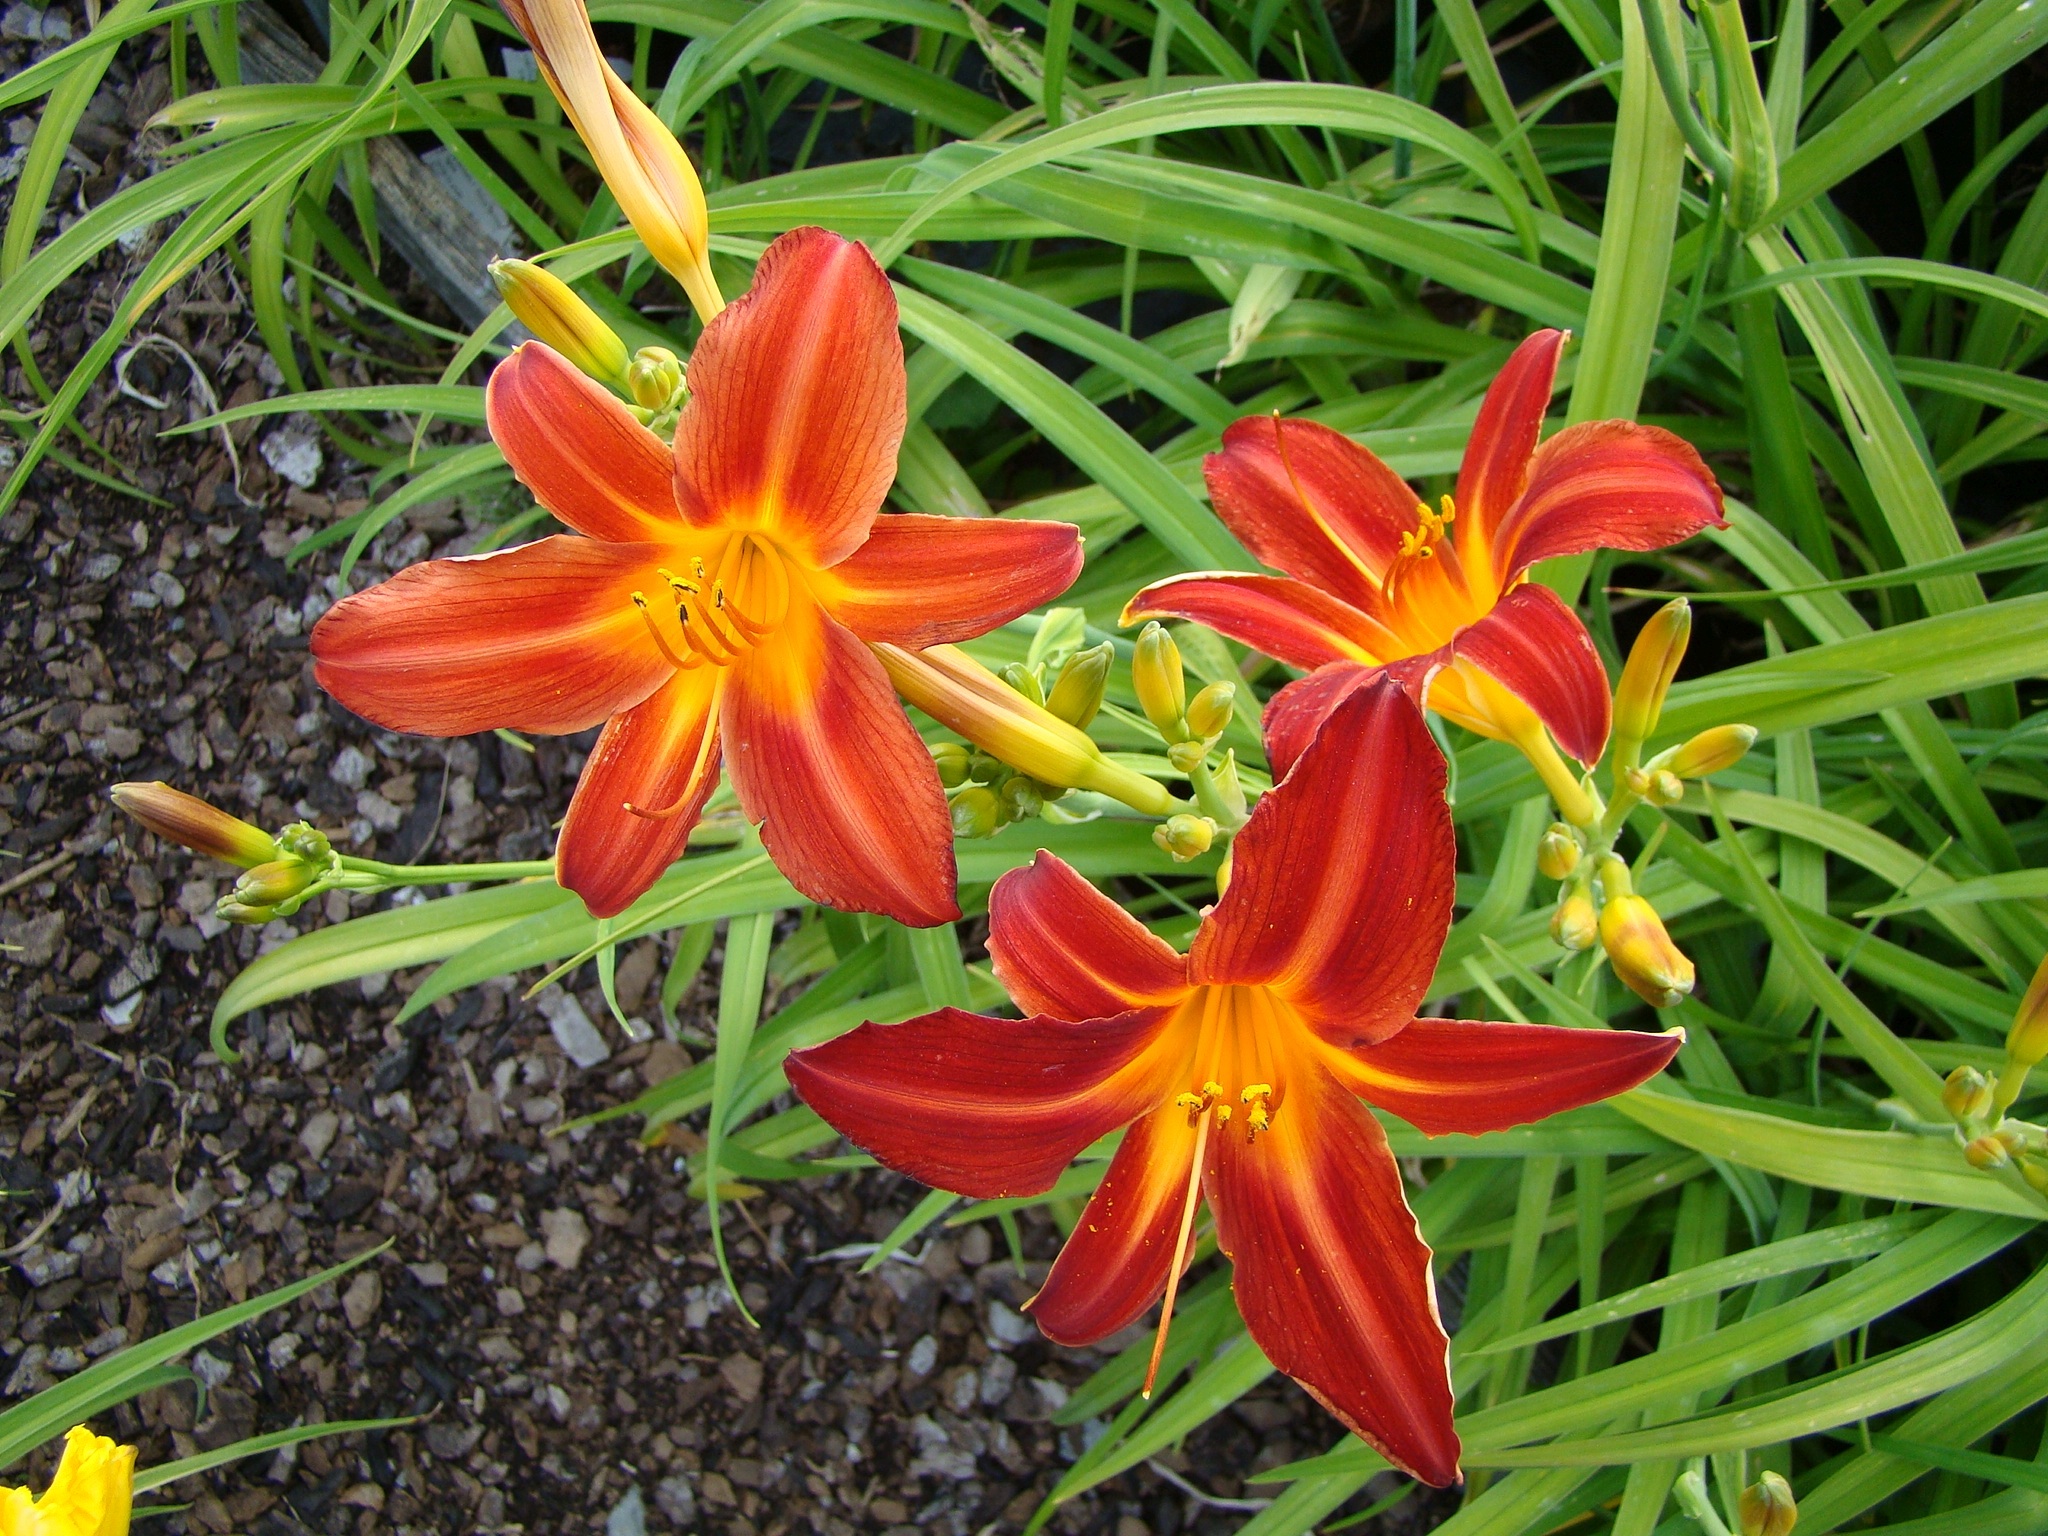
plant, flower, orange, red, botany, flora, lilies, lily, daylily, flowering plant, crocosmia, orange lily, land plant